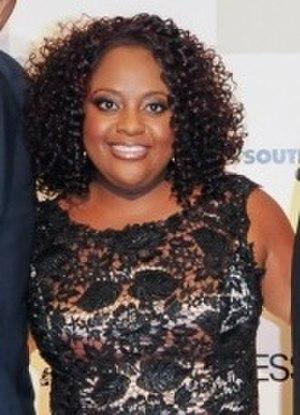
Sept. 2013 Maj. Gen. Nadja West was honored with the Armed Forces Medical Advocate Award from Essence Magazine and Southern Company in Washington, DC. Here, West is with other honorees: Dr. Jesse J. Lewis, Sherri Shepherd, and Sophia Marnell.Photo by: Aaron J. Thornton/Essence
Sherri Shepherd, née le 22 avril 1967 à Chicago, est une humoriste et actrice américaine. Elle est l'une des animatrices du talk-show féminin The View.
The Masked Singer est une émission de télévision dédiée à la compétition de chant type télé crochet. La série a été diffusée pour la première fois sur la Fox le 2 janvier 2019. Elle est basée sur le format sud-coréen King of Mask Singer.